Damodaram Sanjivayya National Law University

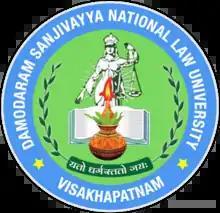

Damodaram Sanjivayya National Law University (DSNLU) is a National Law University located at Sabbavaram, Anakapalli district, Andhra Pradesh, India constituted by the DSNLU Act, 2008. It offers 5 year integrated B.A LLB. (Hons.) course to eligible Undergraduate students based on the Common Law Admission Test centralized admission process. The University offers postgraduate courses also, including the one-year LL.M. programme and, PhD and LL.D. programmes. The university is housed at Nyayaprastha in Sabbavaram with 45.6 acres built up area in the first phase. The establishing Act of 2008 of the Andhra Pradesh Legislative Assembly (Act No. 32 of 2008), had provided the main campus at Visakhapatnam. It is named after the second Chief minister of Andhra Pradesh, Damodaram Sanjivayya.